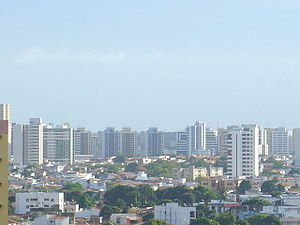
Aracaju
Skyline af Aracaju
Aracajú er hovedstaden i den brasilianske delstat Sergipe. Byen ligger ved udmundingen af floden Rio Sergipe.